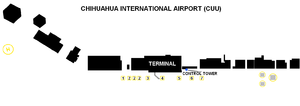
L'Aéroport international général Roberto Fierro Villalobos ou Aéroport international de Chihuahua, est un aéroport international, localisé à 13 kilomètres de la ville de Chihuahua, dans l'État du Chihuahua, au Mexique. Il comprend le trafic national et international. Il est l'aéroport avec la majeure quantité de passagers et d'opérations dans l'État du Chihuahua. Il a une capacité de 40 opérations et 450 passagers par heure.